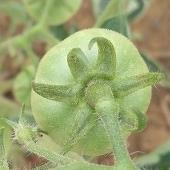
Crop: Tomato
Condition: healthy-fruit